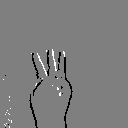
ASL letter: w